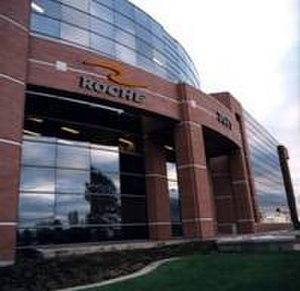
Siège social Roche